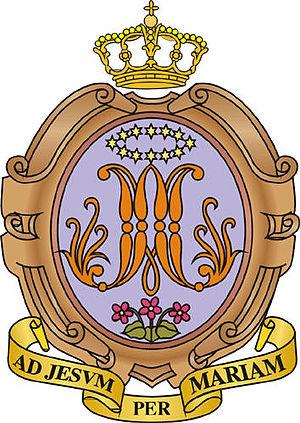
Les Frères maristes ou Frères maristes des écoles ou Maristes de Champagnat forment une congrégation laïque masculine enseignante de droit pontifical.